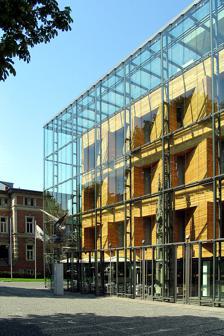
Building: Rheinisches Landesmuseum Bonn
Country: Germany
Year built: 1820
Museum in Bonn, Germany Rheinisches Landesmuseum Bonn. 500m 550yds Rheinisches Landesmuseum Bonn Rheinisches Landesmuseum Bonn The Rheinisches Landesmuseum Bonn , or LVR-LandesMuseum Bonn , is a museum in Bonn , Germany , run by the Rhineland Landscape Association. It is one of the oldest museums in the country. In 2003 it completed an extensive renovation. The museum has a number of notable ancient busts and figures dating back to Roman times. History An early forerunner, the "Museum of Antiquities" ( Museum Rheinisch-Westfälischer Alterthümer ), was founded in 1820 by decree of the Prussian state chancellor Karl August von Hardenberg .  A more direct ancestor, the "Provincial Museum", was founded in 1874, though it did not get its own building until 1893.  This was enlarged in 1907, but the older section was destroyed during World War II and replaced by a new building. The museum was extensively renovated from 1998 to 2003, allowing a new presentation of the exhibits.  The "Stone Age Area" was redesigned in 2010. Permanent exhibitions The archaeological exhibits are divided into historical themes, e.g. "From the Gods to God", "The Rhineland and the World", or "From Primeval Landscapes to Cities".  Works of art are also displayed (non-chronologically) throughout the exhibition, with masterpieces next to simple tools and religious works beside everyday objects.  The museum also owns a collection of prints and photographs, and one of coins and medallions. The "Stone Age Area" features the original skeleton of the type specimen Neanderthal 1 , and displays the evolution of humanity from the development of upright posture to the early Celtic cultures of Europe. Gallery Pfalzfeld obelisk , c. 400 BC Skeletons from Oberkassel , c.11,000 BC Gravestone of Quintus Petilius Secundus (died c.65 AD) Matronal altar Bonn Roman woman, c. 180-200 AD Landscape with Grotto , Joos de Momper c. 1616 7th-century AD Niederdollendorf gravestone 7th-century Moselkern stele Other features The Jugend im Museum society offers "holidays in the museum" for children, and there are also themed workshops at weekends.  The museum has a cinema which mostly shows subtitled foreign films, sometimes for school classes. Artists Some artists whose works are represented in Rheinisches Landesmuseum Bonn include: Bernd Schwarzer Rita Rohlfing External links Wikimedia Commons has media related to Rheinisches Landesmuseum Bonn . Official site , including history (in German) Notes